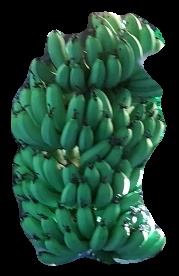
Variety: pachbale
Grade: grade1